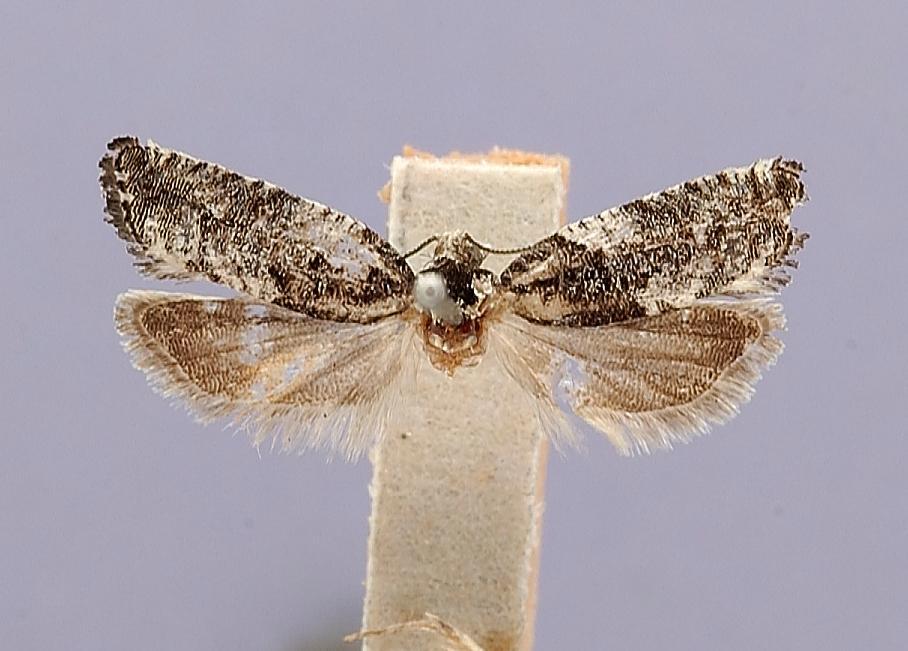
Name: Gypsonoma adjuncta
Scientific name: Gypsonoma adjuncta Heinrich, 1924
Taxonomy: Animalia, Arthropoda, Insecta, Lepidoptera, Tortricidae
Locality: Toronto, Ontario, Canada
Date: Jun 1913